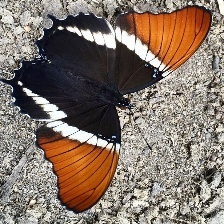
Species: BROWN SIPROETA